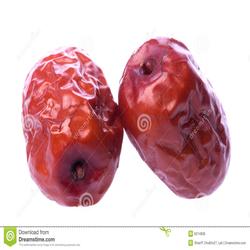
Label: Dates